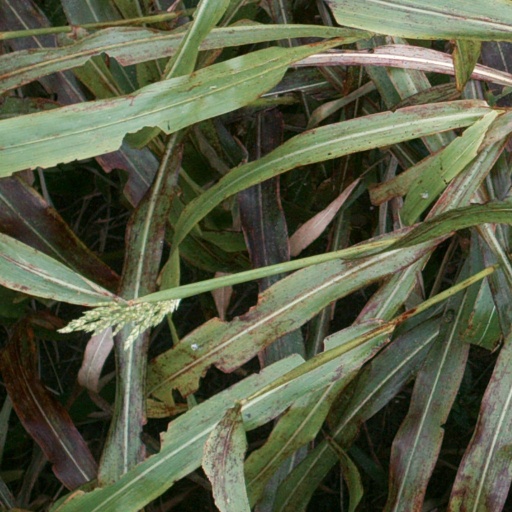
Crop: sorghum